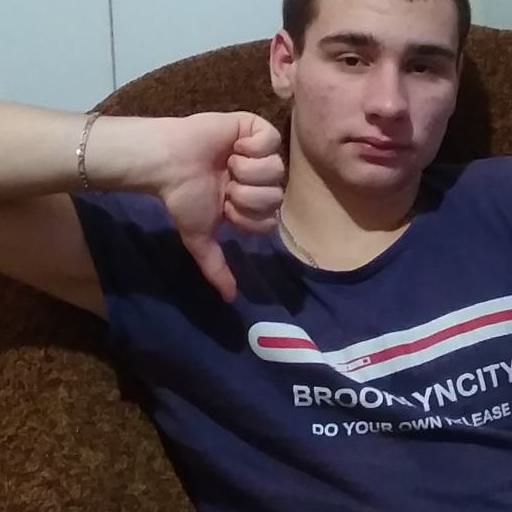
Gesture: dislike